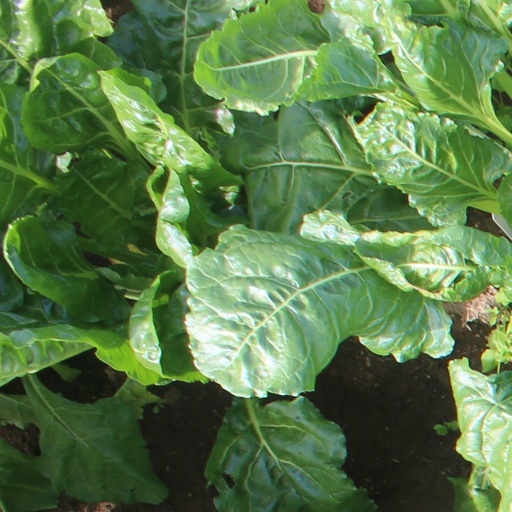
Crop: sugar beet